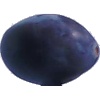
Label: Plum 3